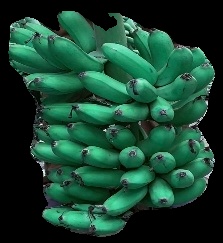
Variety: rasbale
Grade: grade1